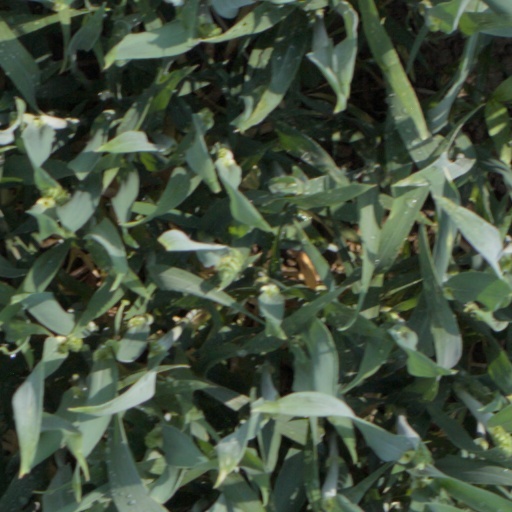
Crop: wheat